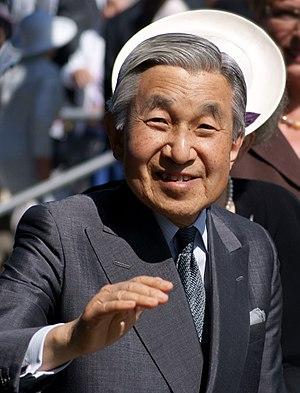
Les Jeux olympiques sont un événement sportif international majeur, regroupant les sports d'été et les sports d'hiver, auxquels des milliers d’athlètes du monde entier participent.
L'ère Heisei est une ère du Japon. Elle a commencé le 8 janvier 1989, avec le début du règne de l'empereur Akihito le lendemain de la mort de son père et prédécesseur l'empereur Hirohito. Ainsi, 2018 correspond à l'an 30 de l'ère Heisei. Elle a succédé à l'ère Shōwa et précède l'ère Reiwa, qui commence en 2019 avec l'abdication de Akihito le 1ᵉʳ mai 2019.